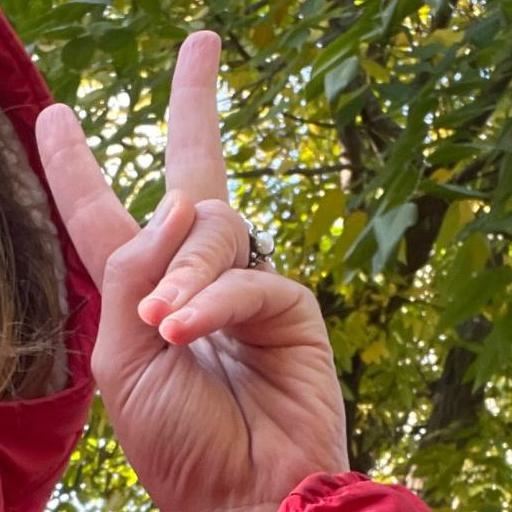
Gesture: peace